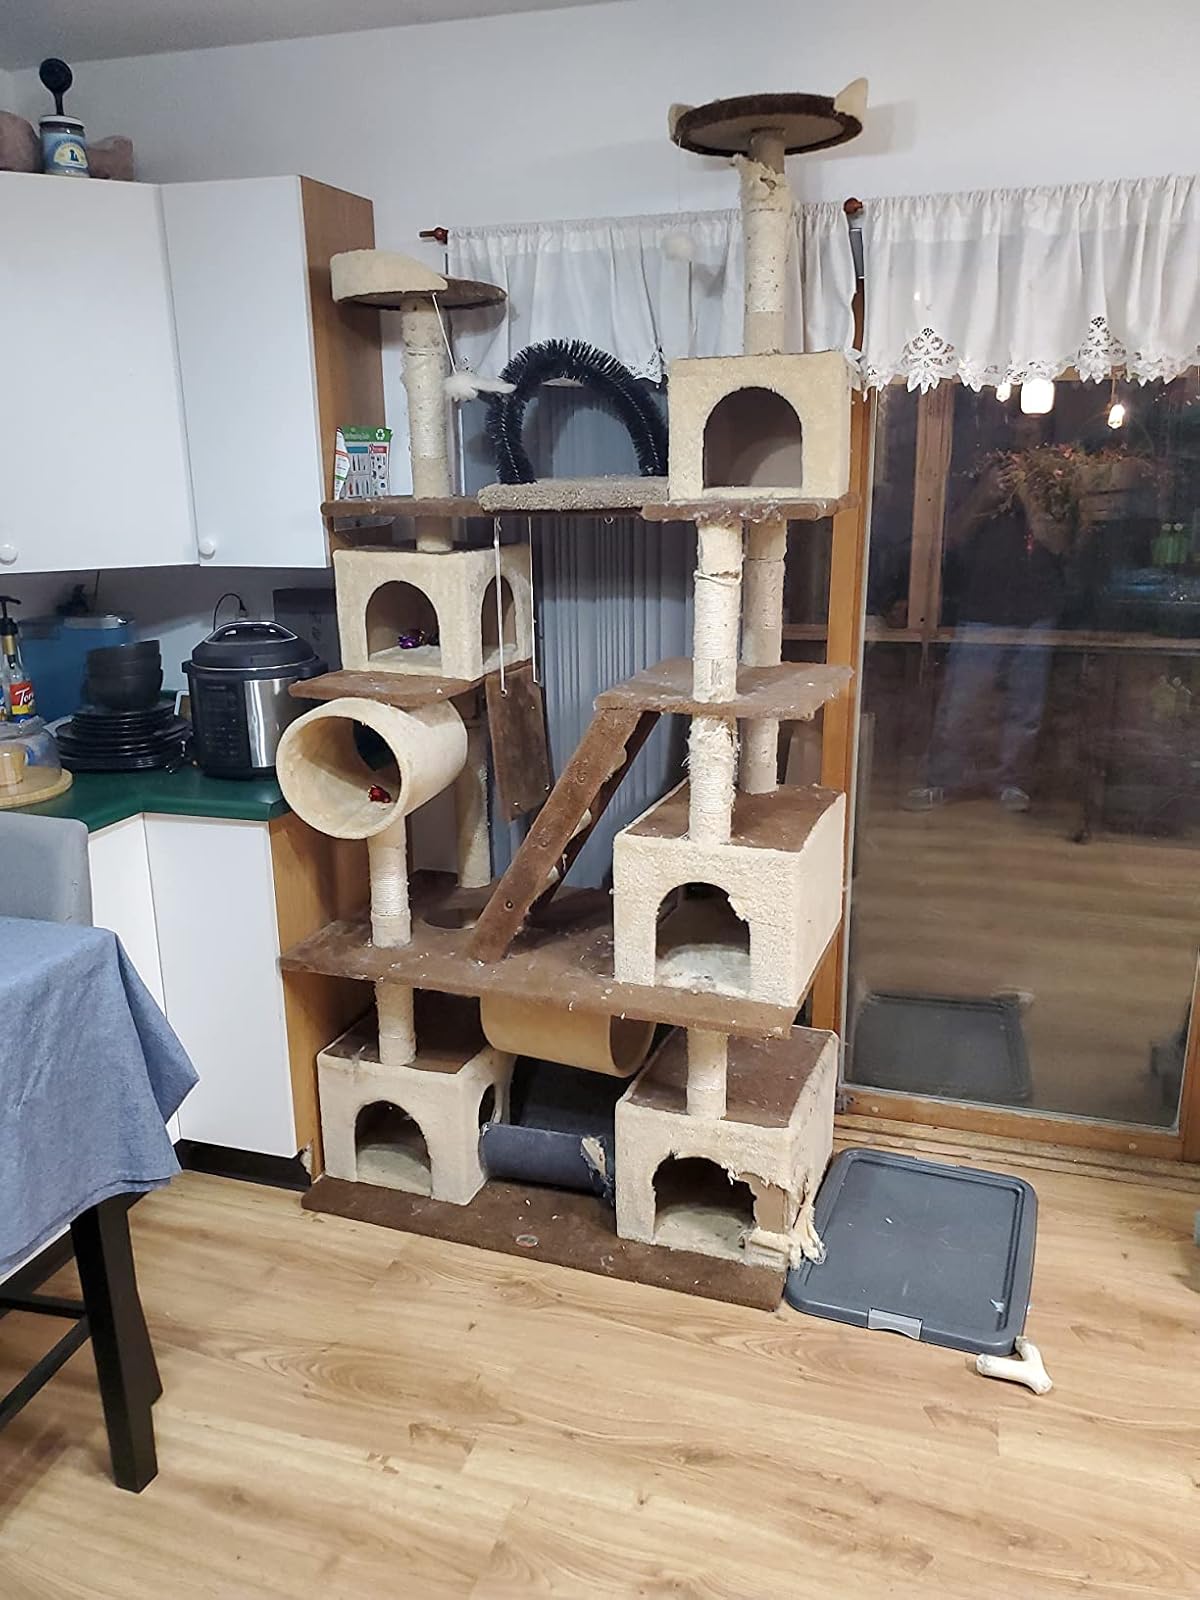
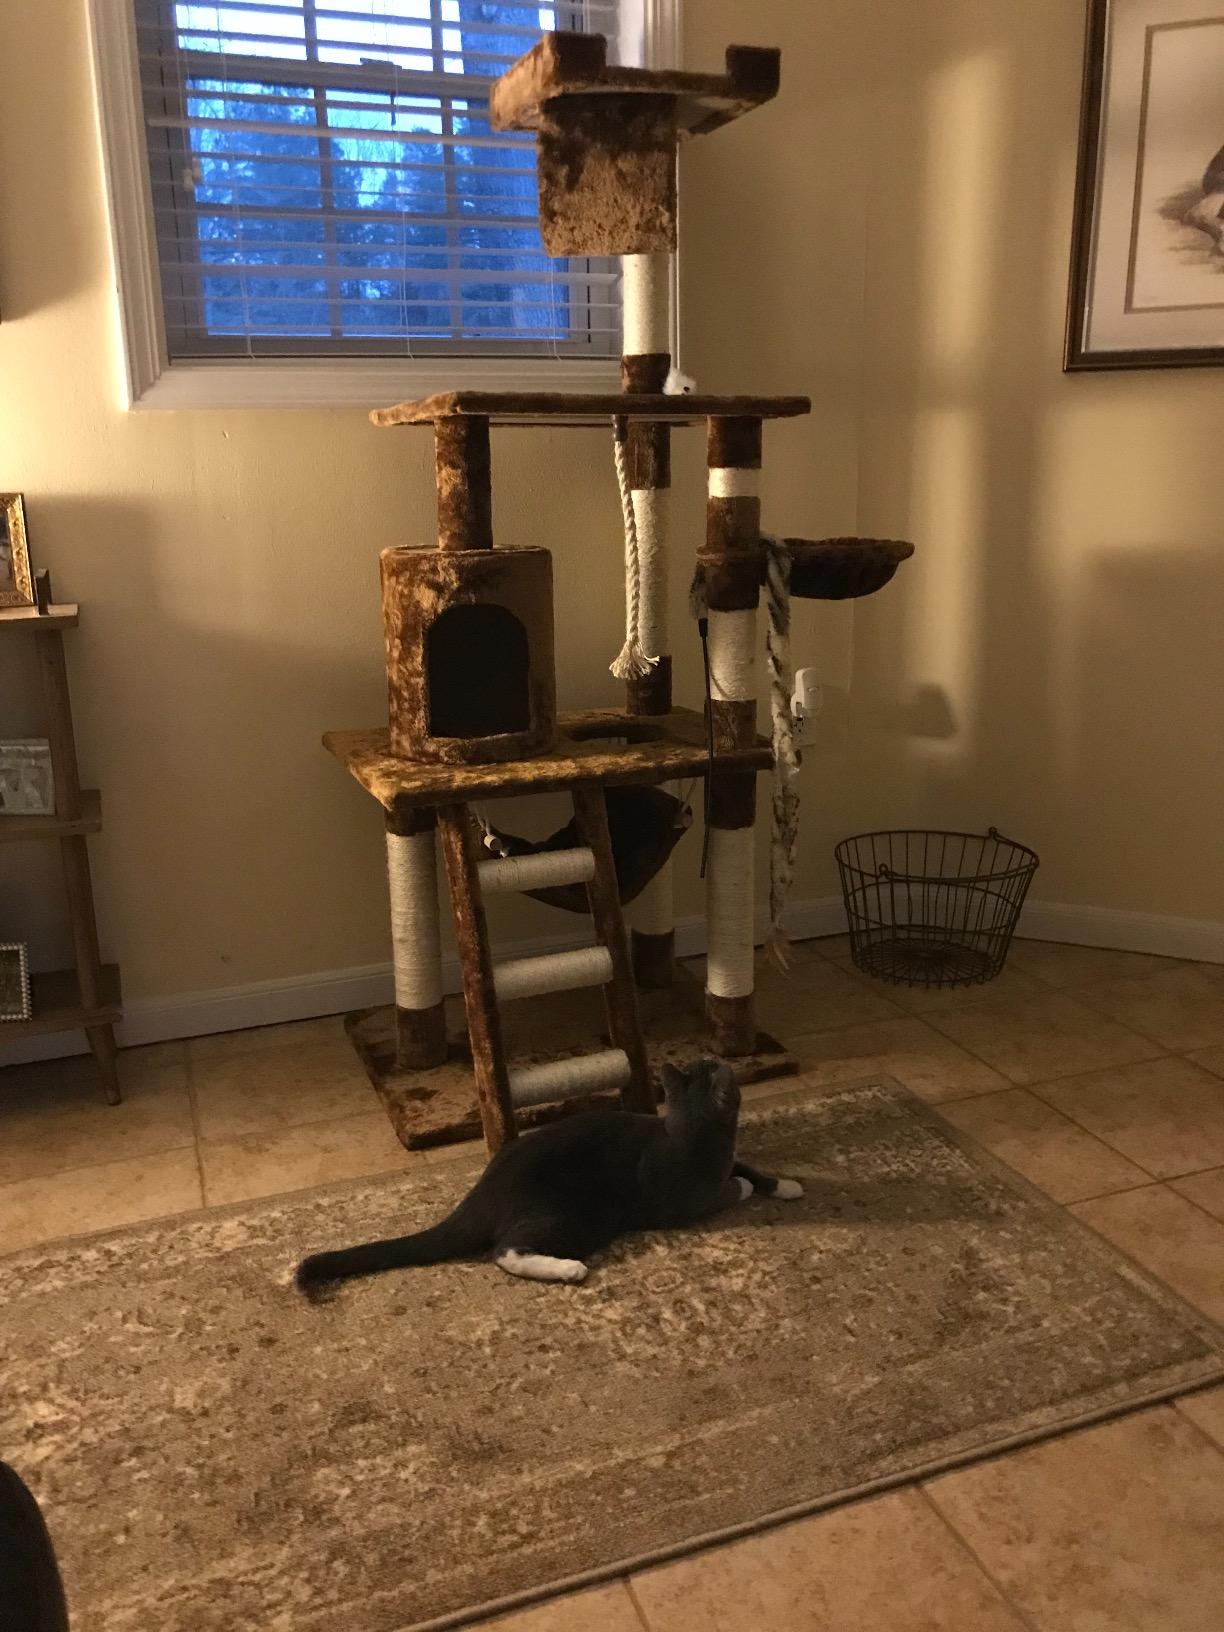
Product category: items_cat tree
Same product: no